NATO Ouvrage "G"

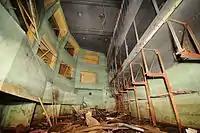
Operations center, in the Ouvrage "G".

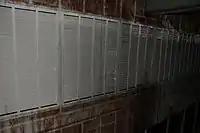
Detail of tote boards in the operations center, Ouvrage "G"

Booth assignments included those dedicated to identification, electronic countermeasures and three interception control stations. Other rooms that did not overlook the control room were provided for weather and technical control. The detection room housed the radar scopes showing the image generated by the radar system. The system used triangulation to establish the position of radar targets.